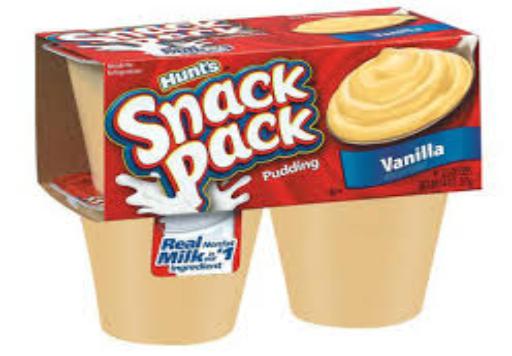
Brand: Hunt's Snack Pack
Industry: Food